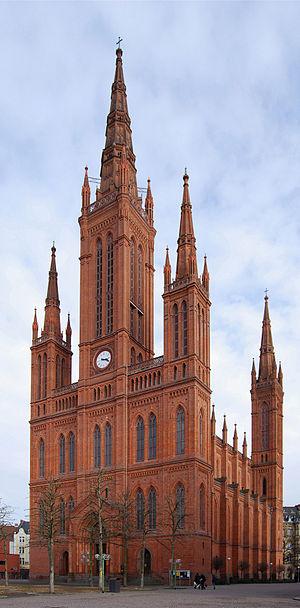
L'église du marché est la principale église protestante de Wiesbaden, la capitale du Land de Hesse. Elle a été construite entre 1853 et 1862 par l'architecte Carl Boos comme église principale du duché de Nassau sur la Place du château et était autrefois le plus grand bâtiment en briques du duché.